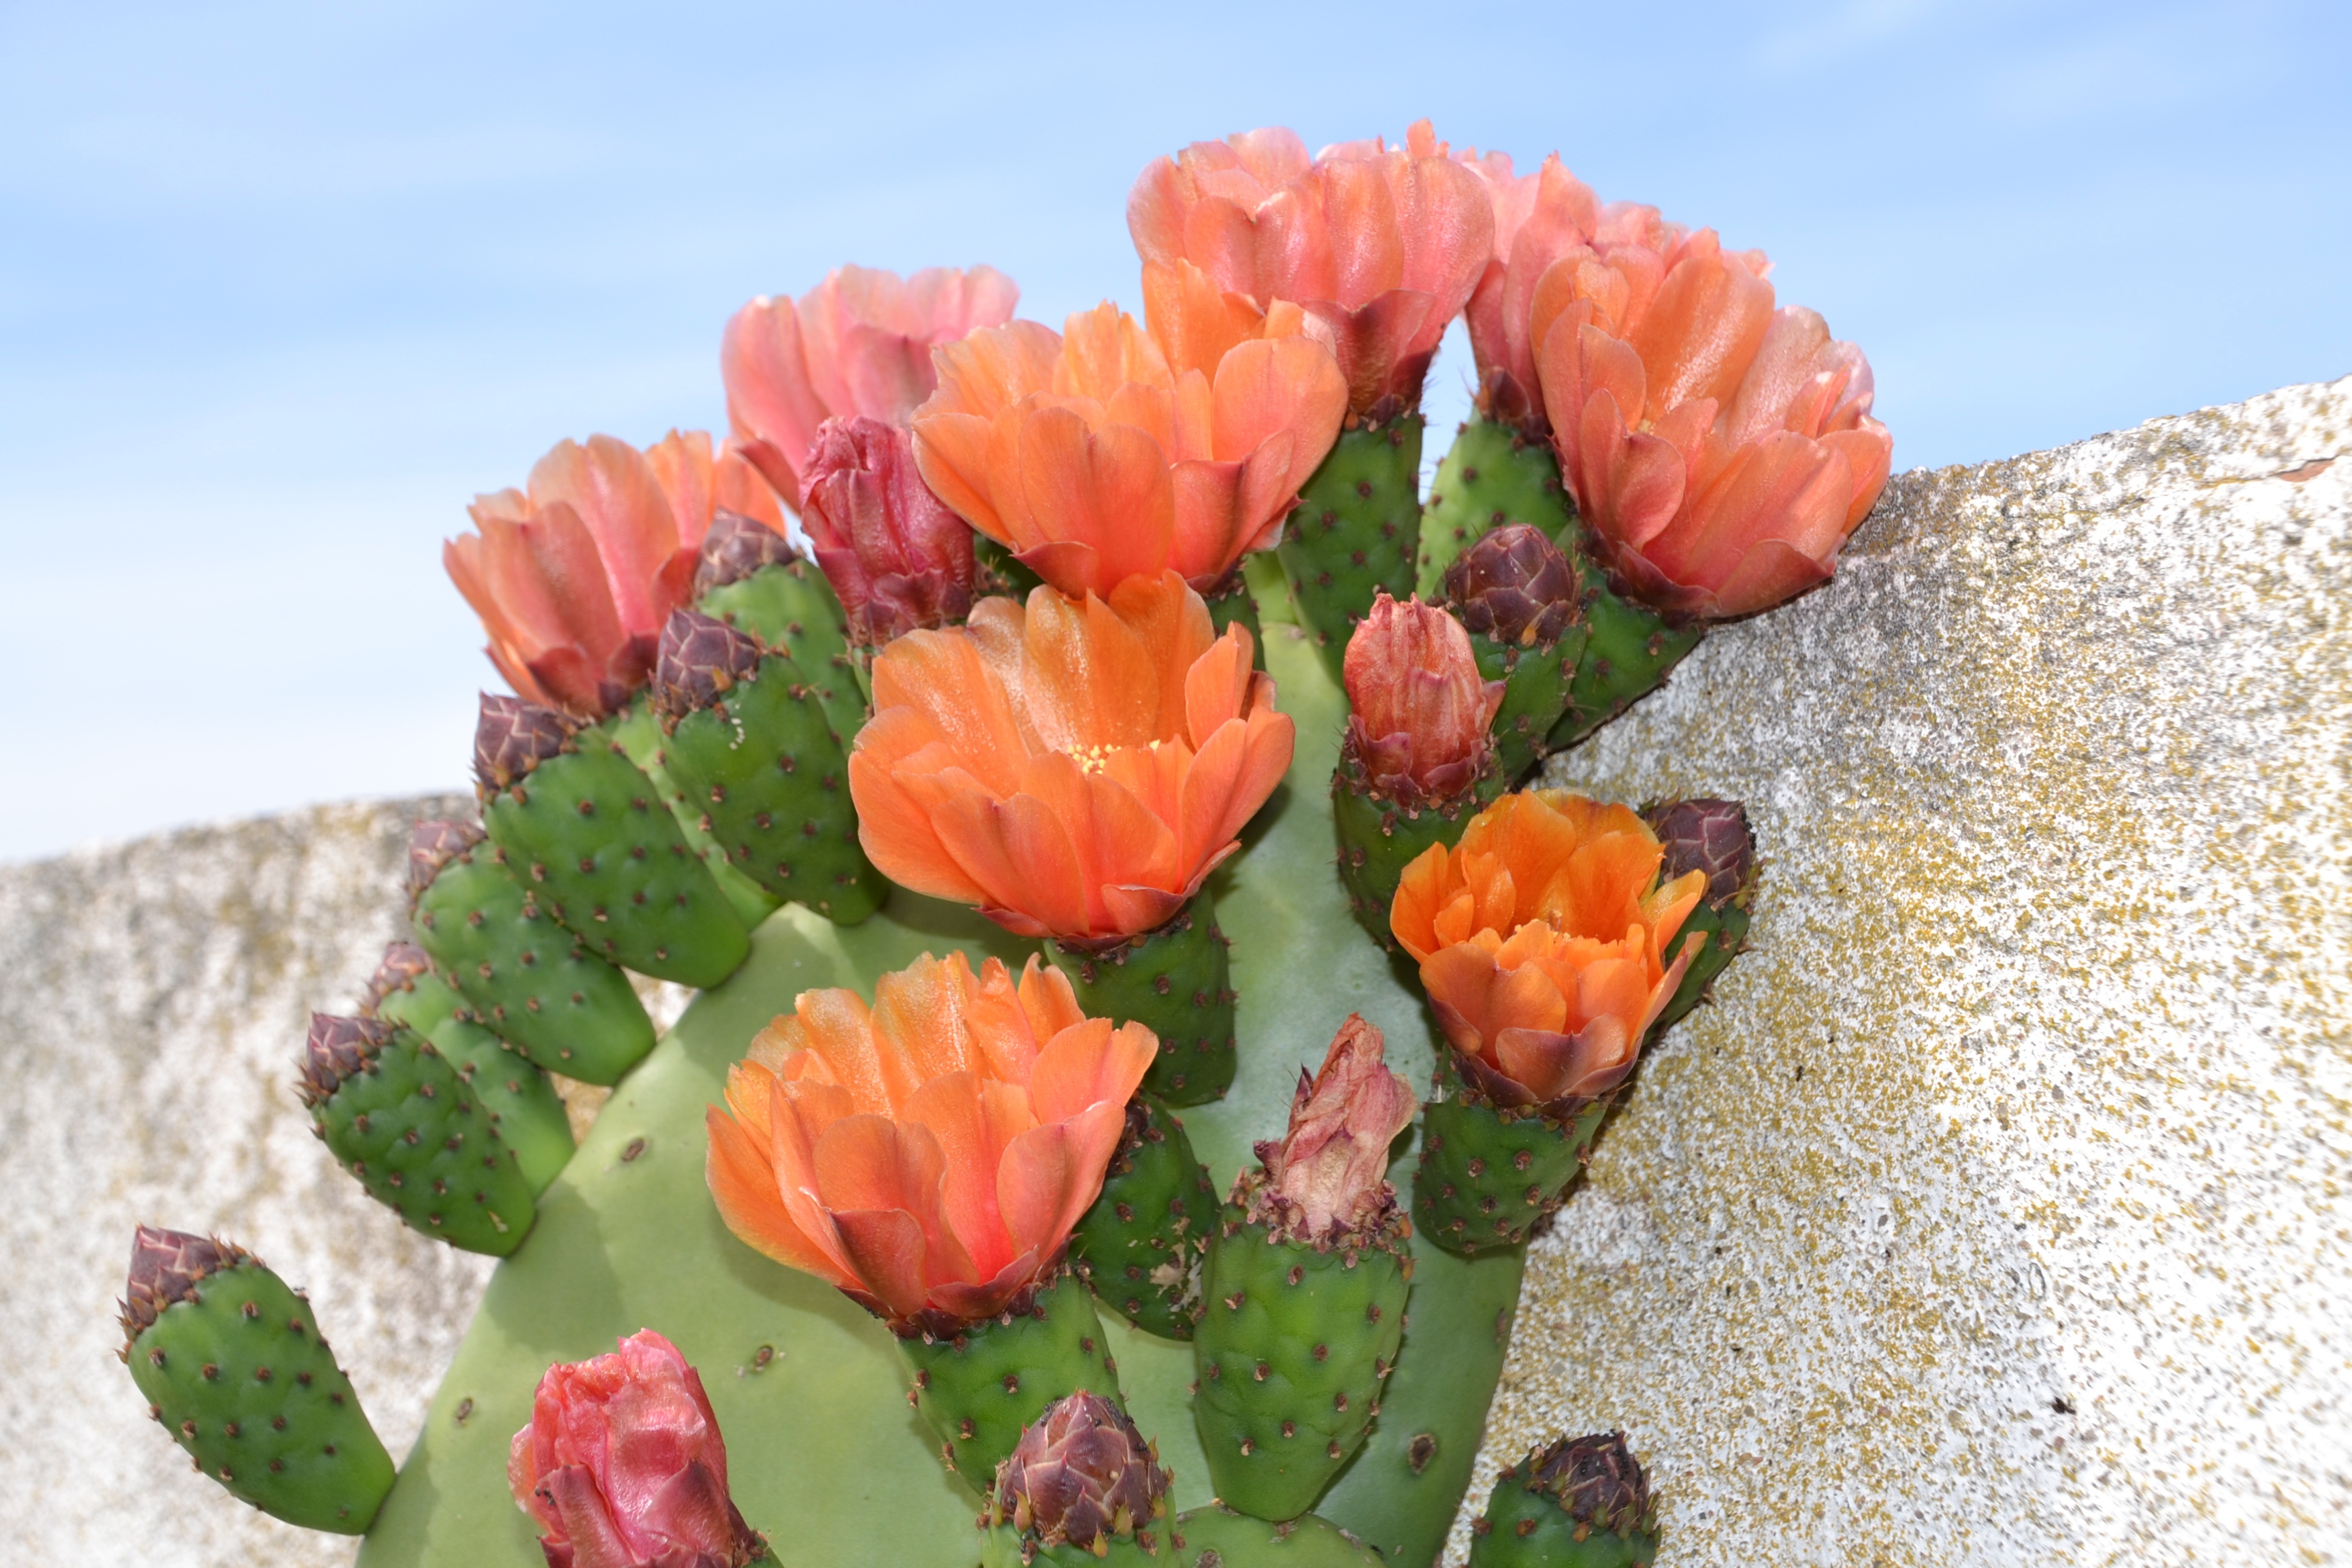
nature, blossom, cactus, plant, flower, petal, bloom, tulip, flora, spur, flowering plant, land plant